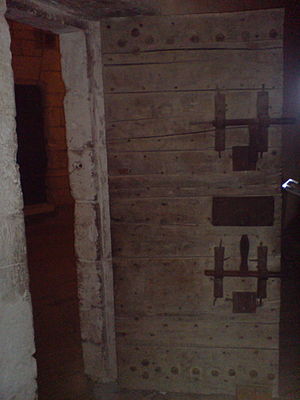
Jens Nielsen (dødsdømt) / Fangen
Fængselsdør fra gammel tid.
Jens Nielsen var den sidste, der blev henrettet ved halshugning i Danmark, og den sidste dansker henrettet for en forbrydelse begået i fredstid. Nielsen havde begået forbrydelser i Danmark, USA, Canada, England og Sverige.